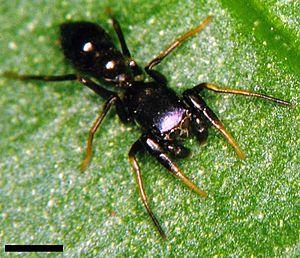
Peckhamia est un genre d'araignées aranéomorphes de la famille des Salticidae.